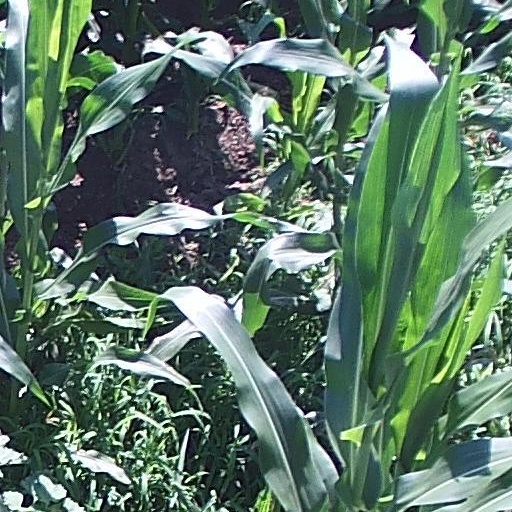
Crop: maize; corn